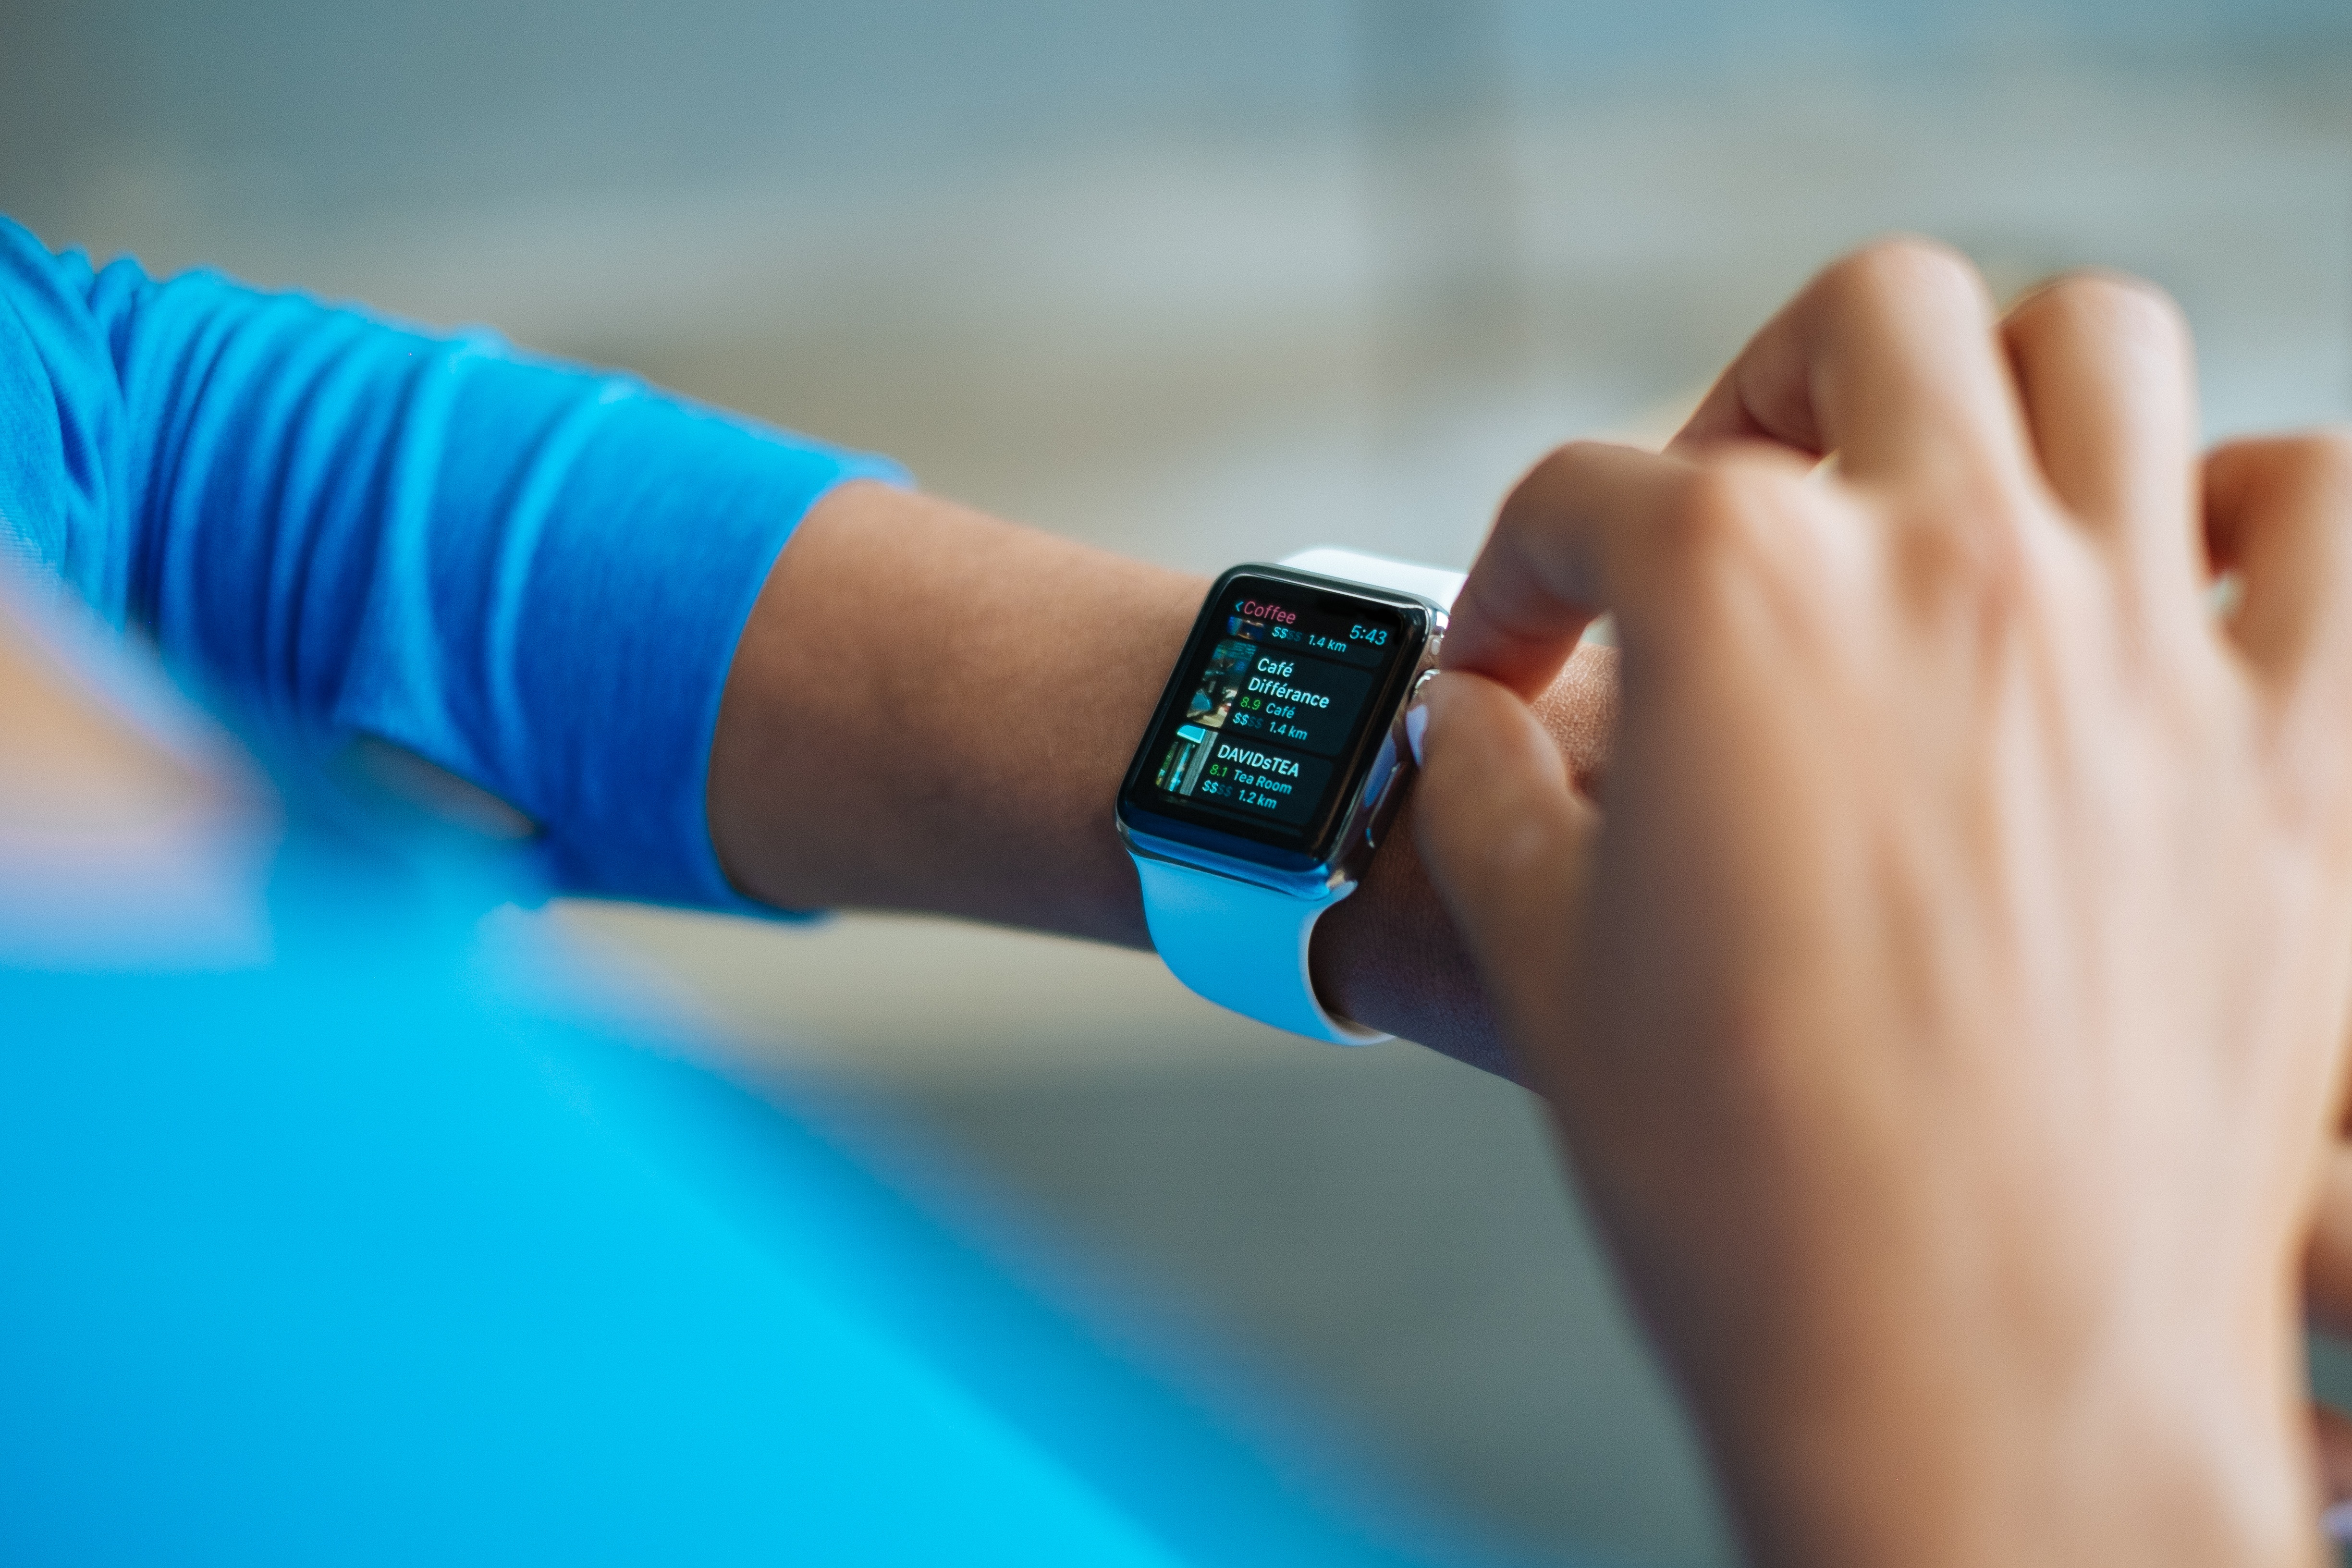
mobile, watch, hand, screen, apple, technology, clock, time, social, leg, internet, touch, finger, color, gadget, fashion, blue, business, arm, modern, electronic, device, button, close up, design, wristwatch, display, wrist, message, digital, skin, media, style, interface, wear, wireless, mobility, smart, app, template, intelligent, sense, application, smart watch, intellect, human action